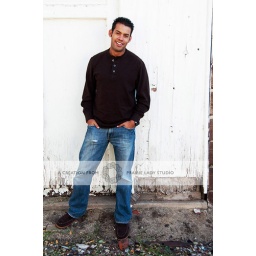
Danny full in white door copy